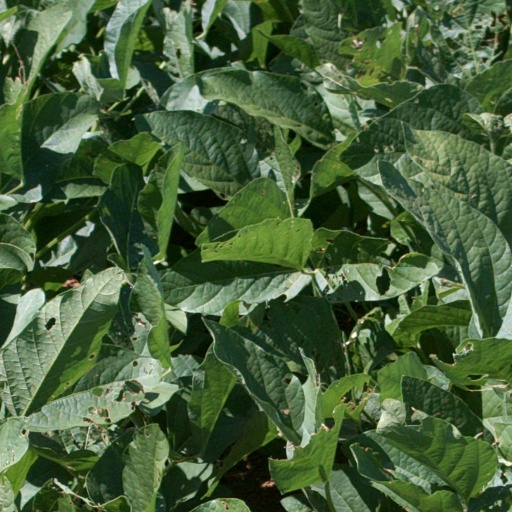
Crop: soybean